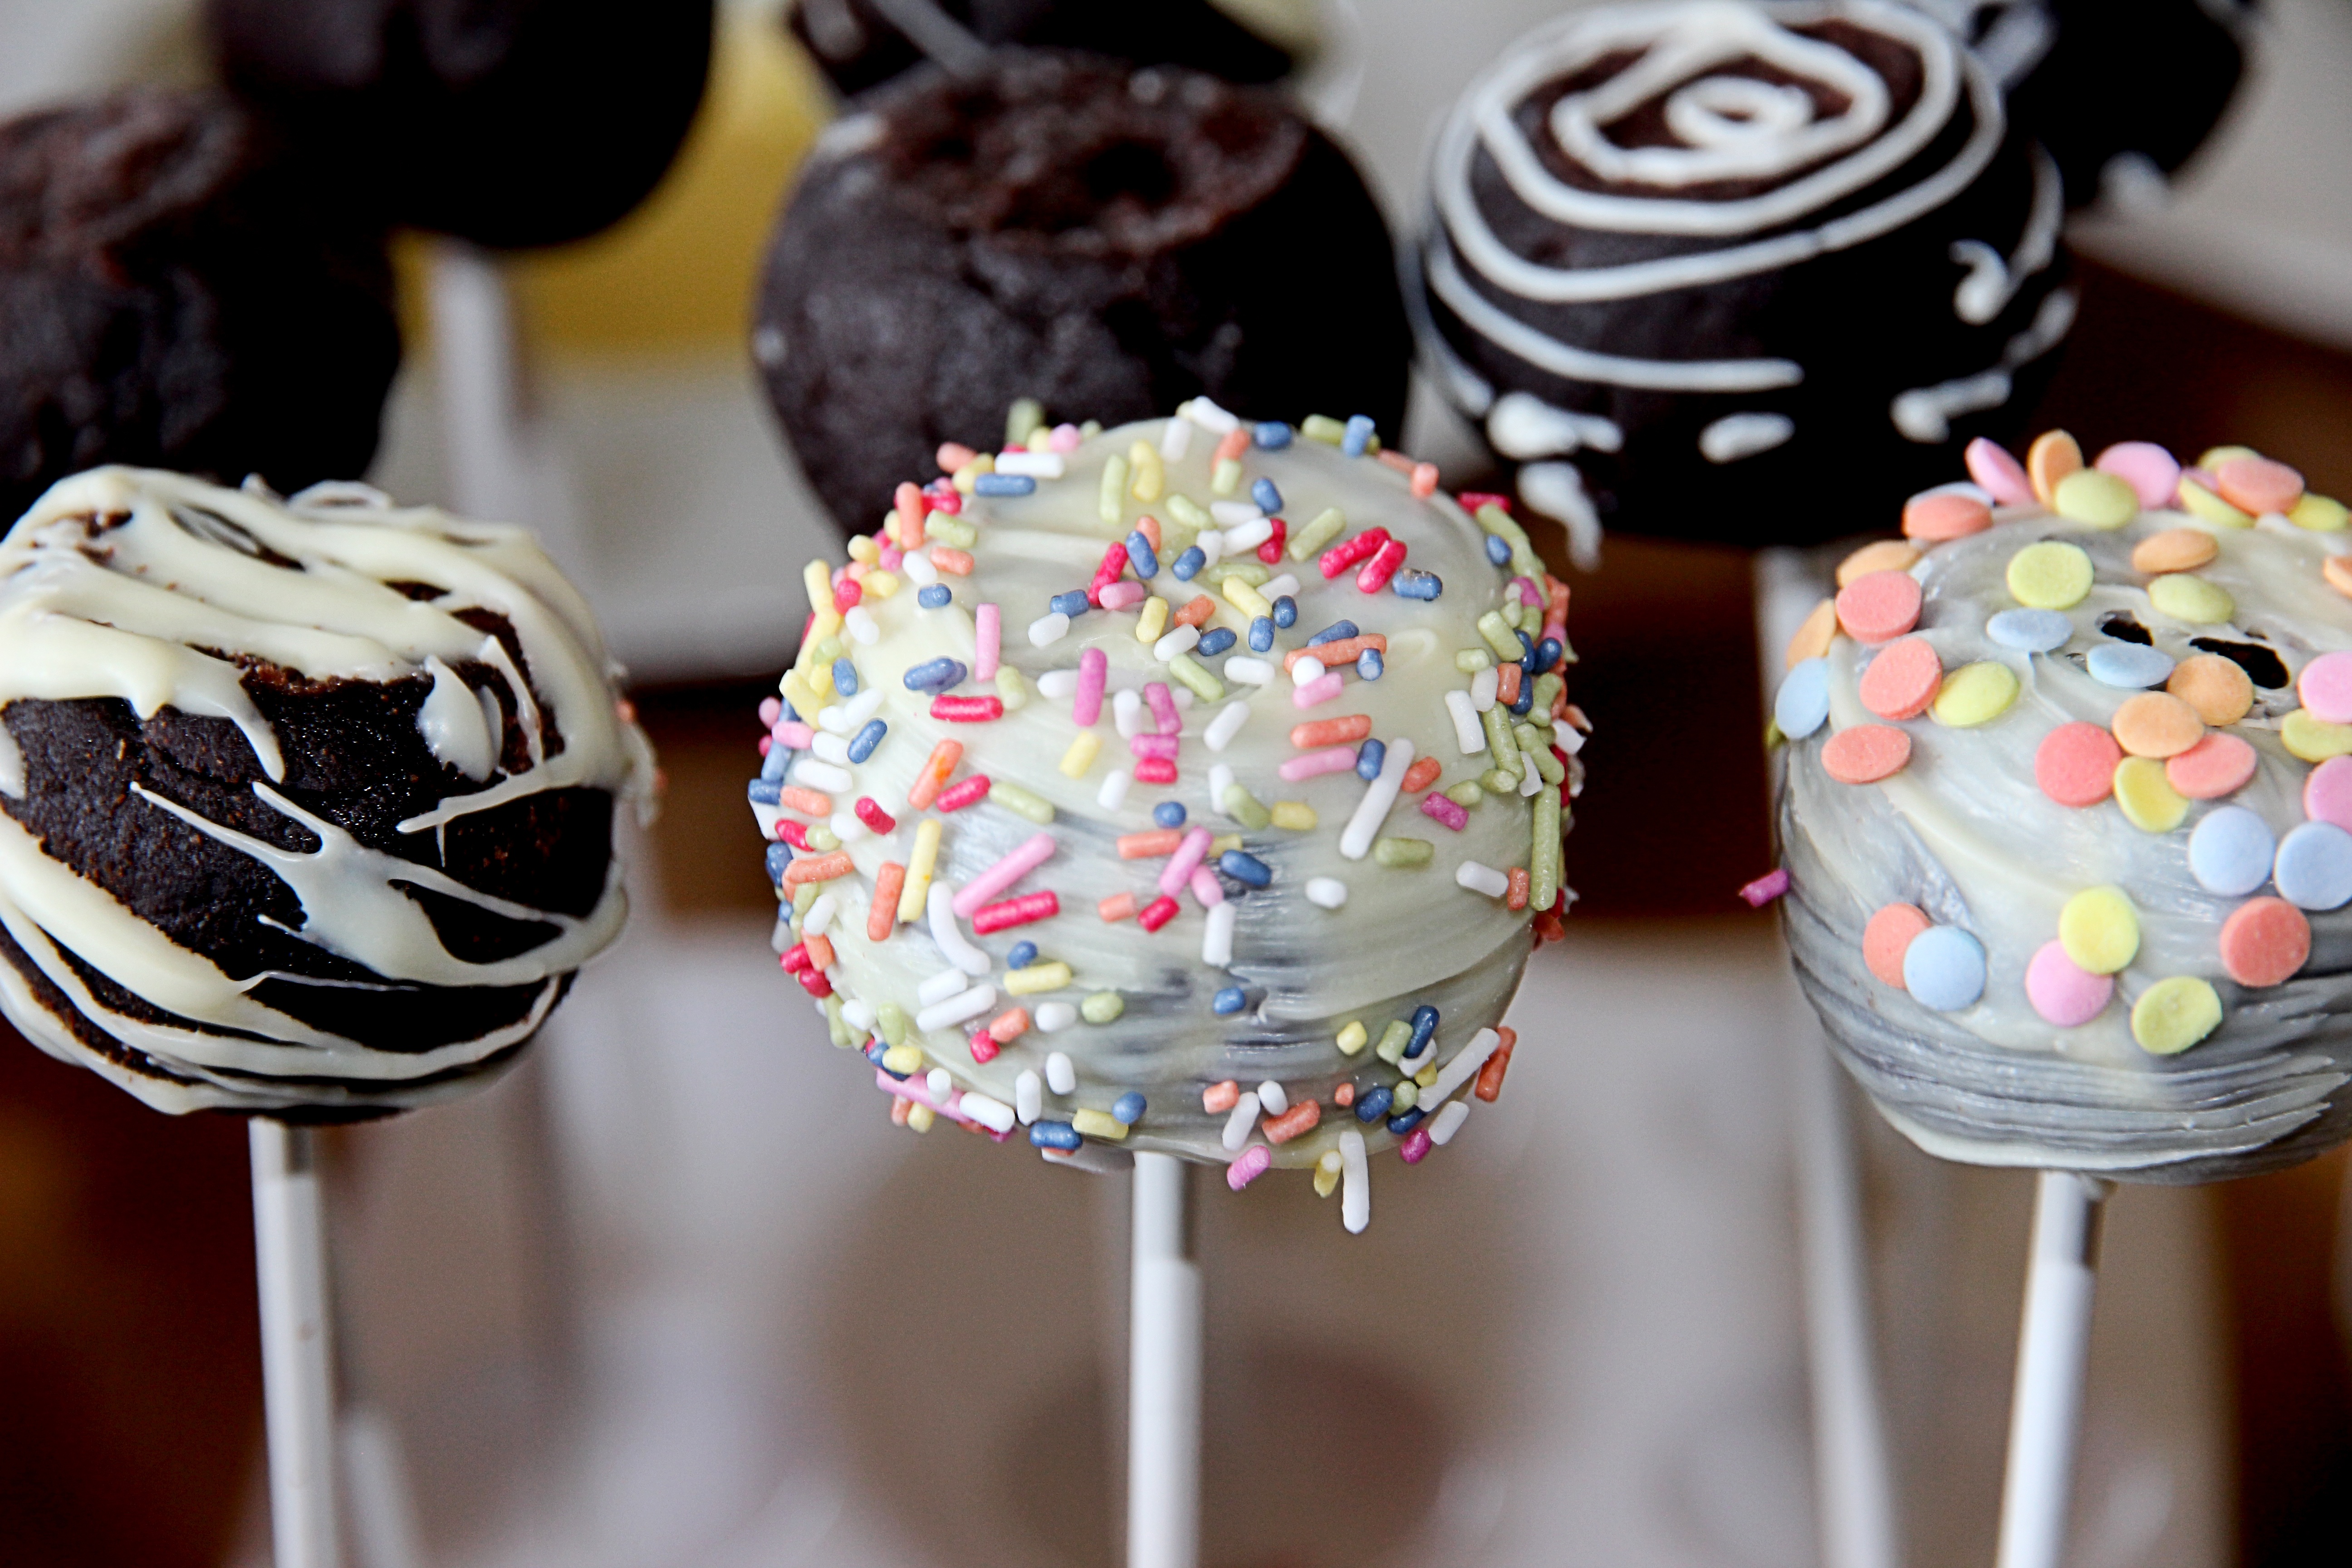
sweet, food, color, colorful, cupcake, biscuit, cookie, dessert, delicious, cake, lollipop, brand, pastries, children, sugar, icing, ball, sweetness, treat, sprinkles, confectionery, flavor, nibble, spherical shape, lolly, buttercream, lollie, popcake